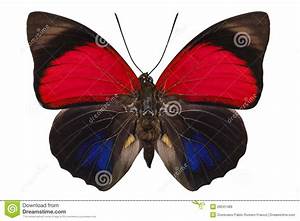
Label: butterfly